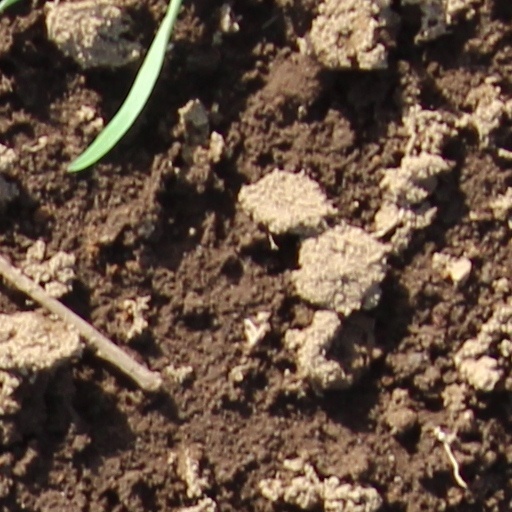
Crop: wheat